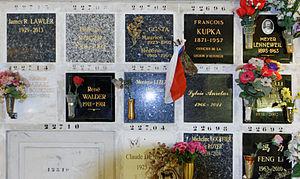
Cases du columbarium du cimetière du Père-Lachaise.
Le cimetière du Père-Lachaise de Paris est le lieu d'incinération de nombreuses personnalités.
František Kupka, dit François Kupka, né à Opočno, le 23 septembre 1871 et mort à Puteaux, le 24 juin 1957, est un peintre tchèque comptant parmi les pionniers de l'abstraction avec Vassily Kandinsky, Gino Severini, Piet Mondrian, Kasimir Malevitch, Auguste Herbin et Robert Delaunay.